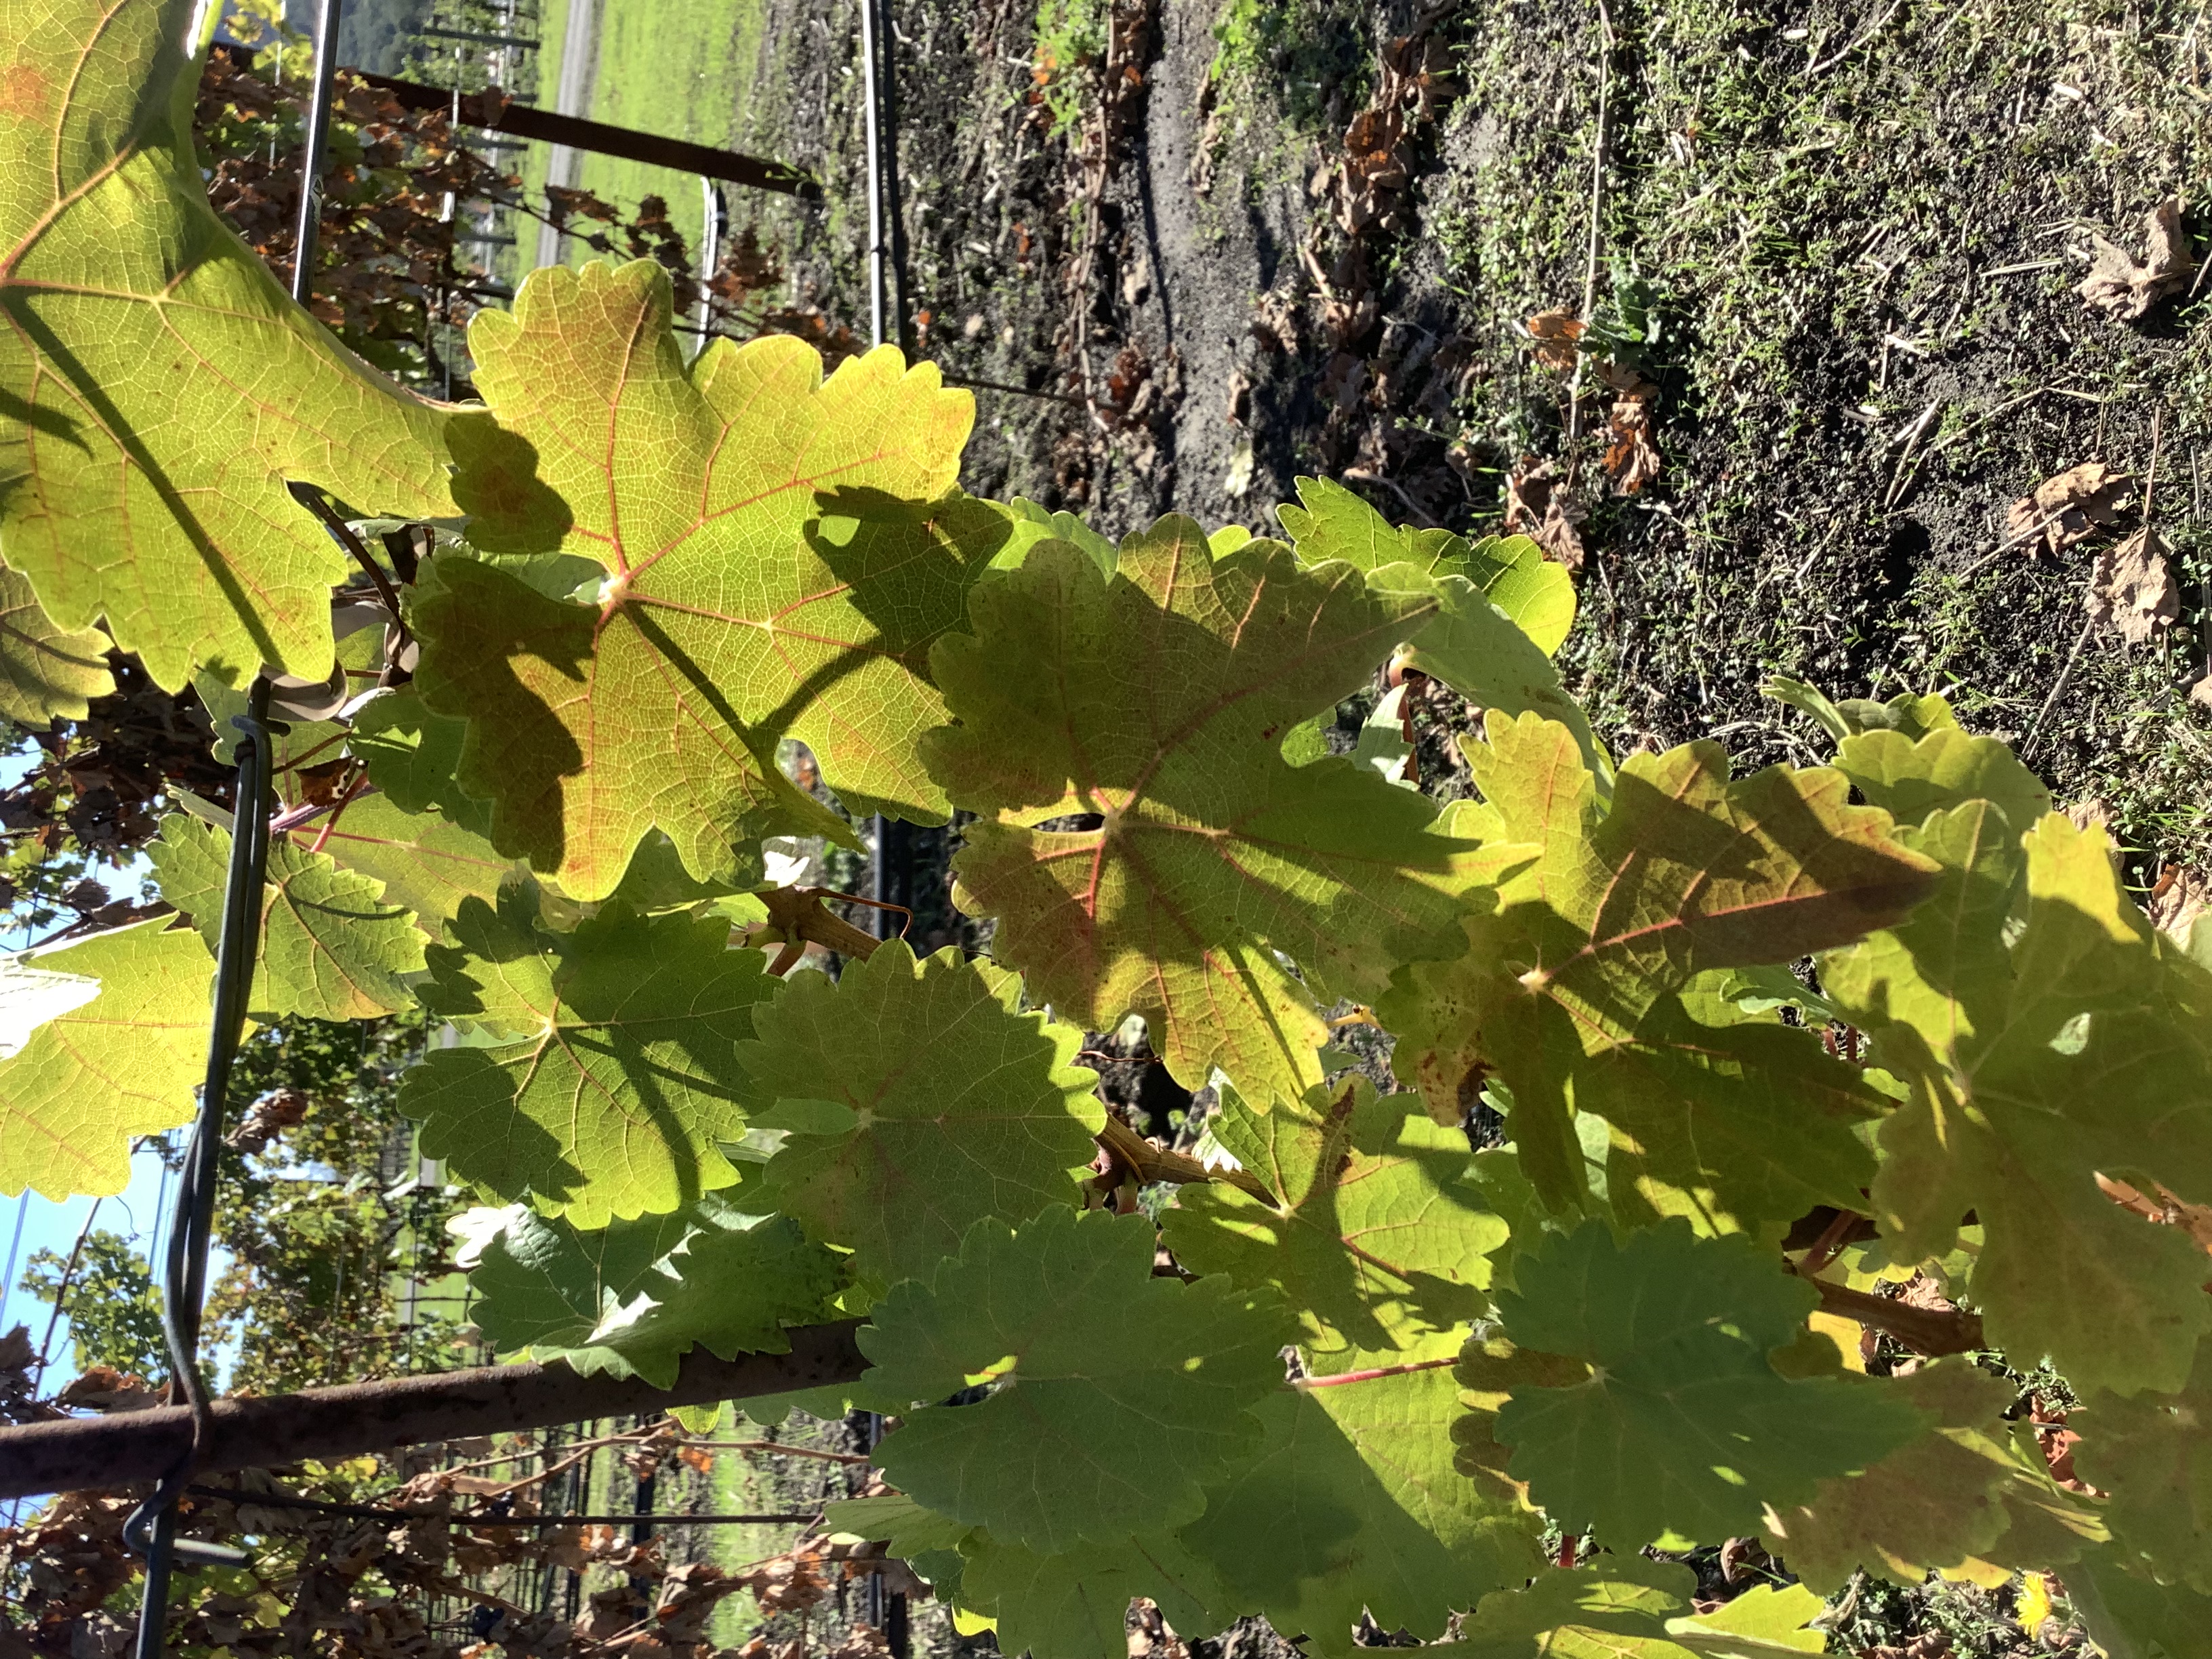
Label: Other Red